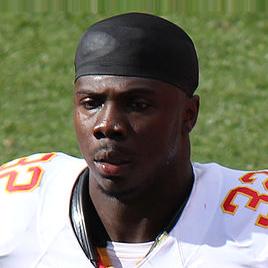
Age: 24